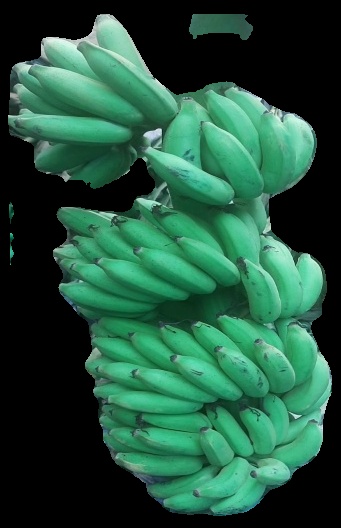
Variety: elakki-bale
Grade: grade1